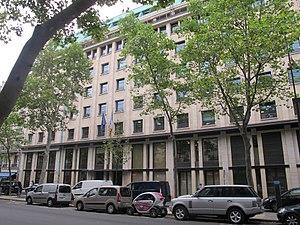
Siège du MEDEF, 55 avenue Bosquet (Paris, 7e).
L'avenue Bosquet est une avenue du 7ᵉ arrondissement de Paris. Sa longueur est de 820 mètres et sa largeur de 36 mètres.
Le Mouvement des entreprises de France est une organisation patronale fondée en 1998, représentant des entreprises françaises.